Canton of Besançon-Planoise

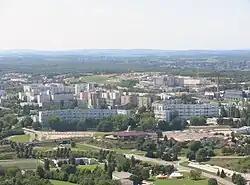
The area of Planoise

The Canton of Besançon-Planoise is a former administrative division in the departement of Doubs and in Franche-Comté region. It had 20,407 inhabitants (2012). It was disbanded following the French canton reorganisation which came into effect in March 2015. It consisted of three areas of Besançon: Planoise, Tilleroyes and Châteaufarine.